Casma–Sechin culture

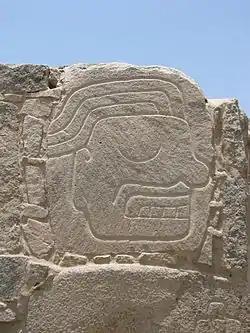
A relief carving from the Casma/Sechin culture, c. 1500 BCE.

Located along about in the Sechin River valley, just upstream from its junction with the Casma, is a complex of archaeological ruins that comprises sites such as Sechin Bajo, Sechin Alto, Cerro Sechin, and Taukachi-Konkan, all of them except Sechin Alto in the desert at the edge of the irrigated river valley. Chankillo and Mojeque are located in the Casma River valley. Other smaller sites are scattered up and down the two river valleys. The Casma valley was populated long before the monumental construction at those sites began. The earliest radio carbon date indicating human habitation is 7600 BCE found at Cerro Sechin.